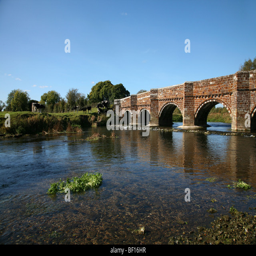
a medieval single carriageway bridge over river